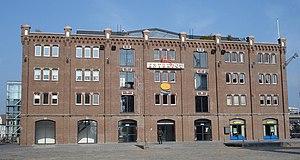
Le Kop van Zuid est un quartier de Rotterdam situé sur la rive sud de la Nouvelle Meuse, en face du centre de la ville. Le quartier est relativement jeune et comprend la pointe Wilhelminapier et le V délimité par la rue Rosestraat et la ligne de chemin de fer Rotterdam-Dordrecht, d'une part, et la Hilledijk, la rue Hillestraat, et le port Rijnhaven d'autre part.